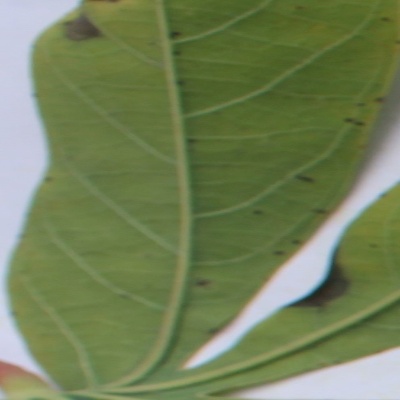
Crop: Cassava
Condition: brown spot